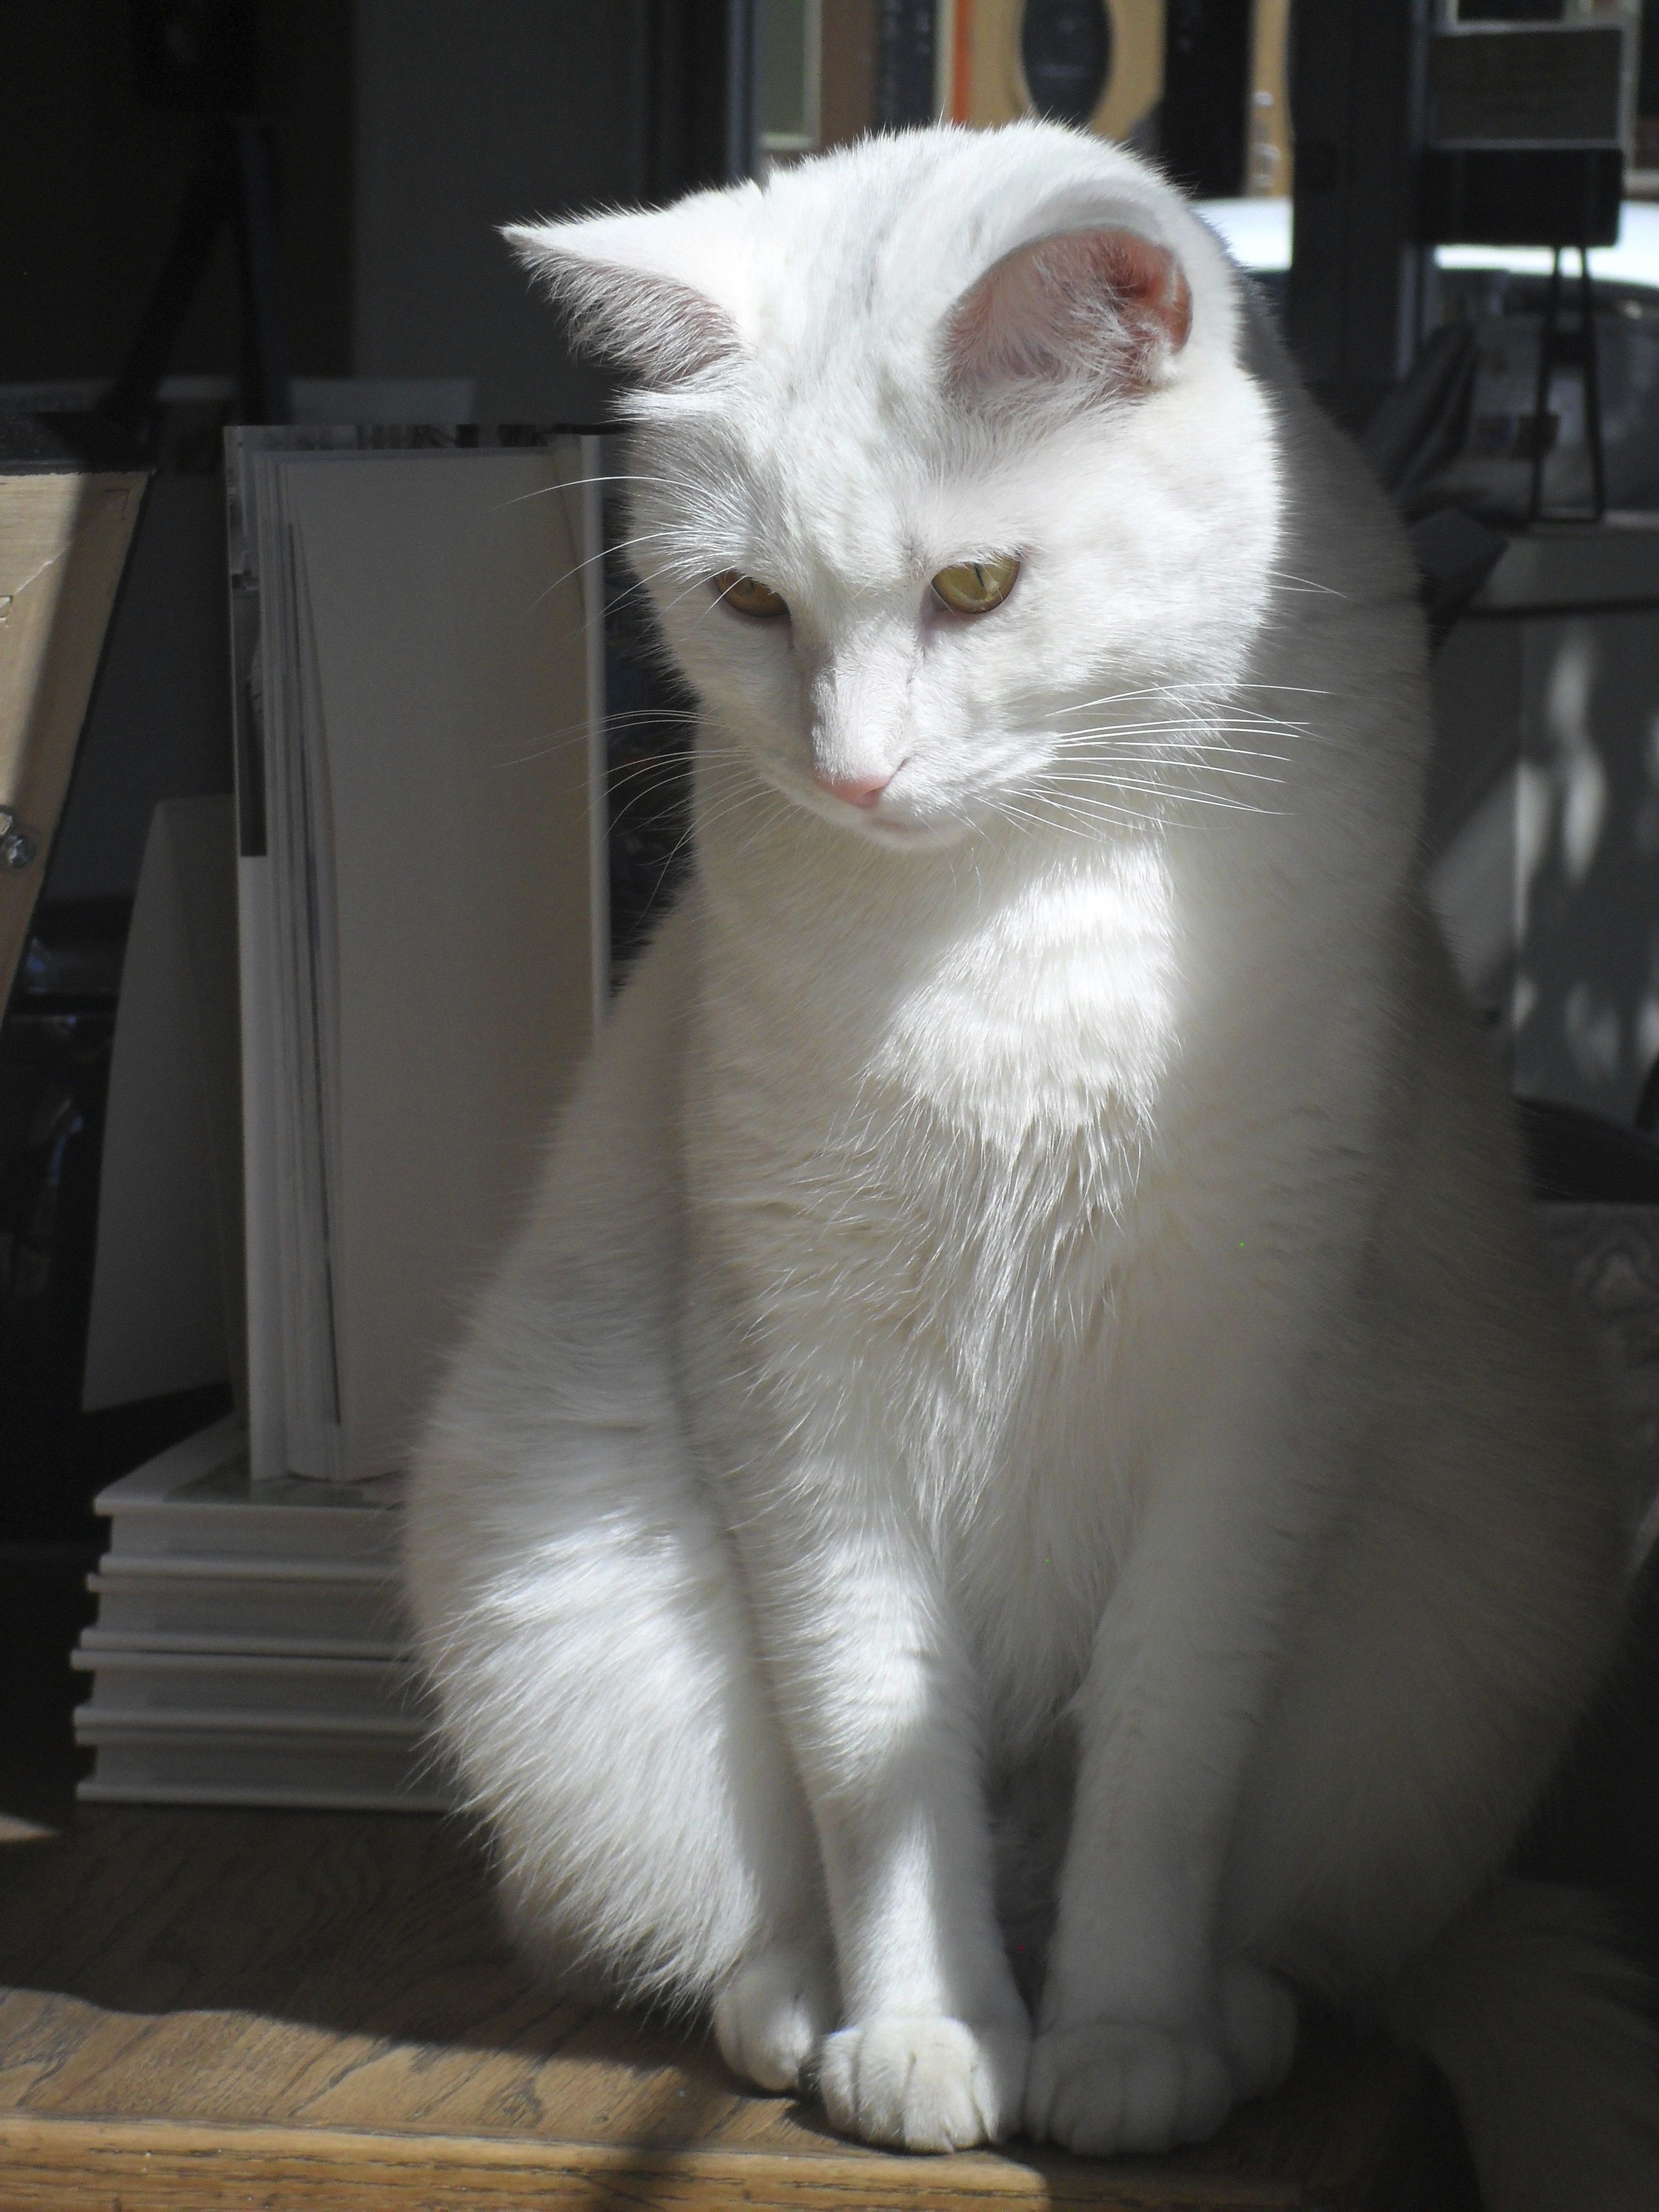
white, animal, cute, pet, cat, mammal, whiskers, shadows, vertebrate, burmilla, small to medium sized cats, cat like mammal, domestic short haired cat